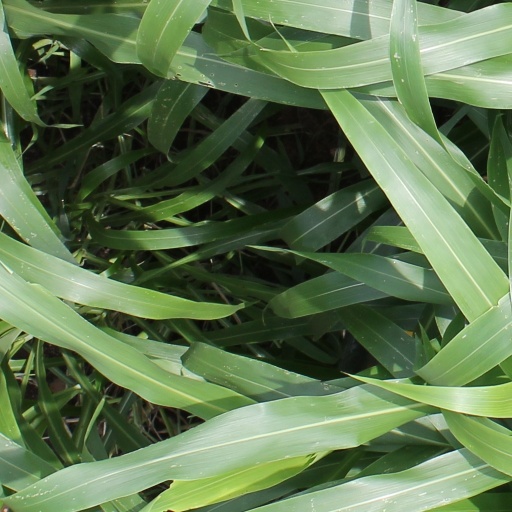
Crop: sorghum